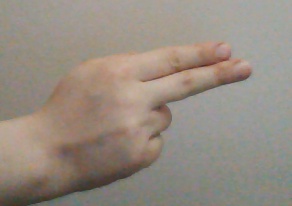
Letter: ain